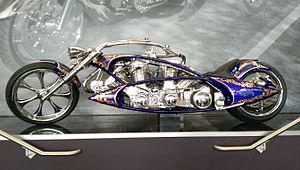
Un custom ou moto custom est un prototype de moto customisée personnalisée par un amateur, un préparateur, ou proposé en série limitée, ou personnalisé par des catalogues d'options par des constructeurs. Les customs sont des objets de culte des bikers, et de la Kustom Kulture américaine, depuis les années 1950.